Enchanted forest

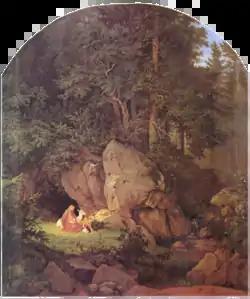
"Genoveva in the Forest Seclusion" by Adrian Ludwig Richter – a refuge and a magical deer

In folklore and fantasy, an enchanted forest is a forest under, or containing, enchantments. Such forests are described in the oldest folklore from regions where forests are common and occur throughout the centuries to modern works of fantasy. They represent places unknown to the characters, and situations of liminality and transformation. The forest can feature as a place of threatening danger, or one of refuge, or a chance at adventure, and in many cases all three.